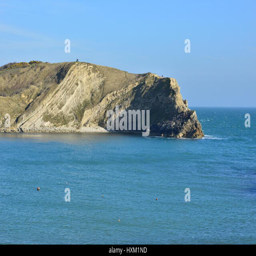
the entrance near the village